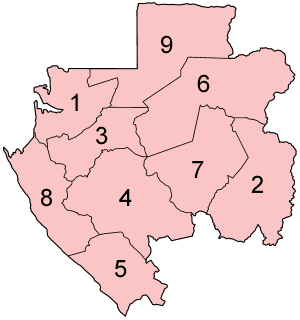
Gabon / Administrativ inddeling
Gabons provinser.
Gabon er et land i det vestlige Centralafrika. Landet har kystlinje mod Guineabugten, ligger på Ækvator og grænser til Ækvatorialguinea mod nordvest, Cameroun mod nord og Republikken Congo mod øst og syd. Landets hovedstad hedder Libreville.